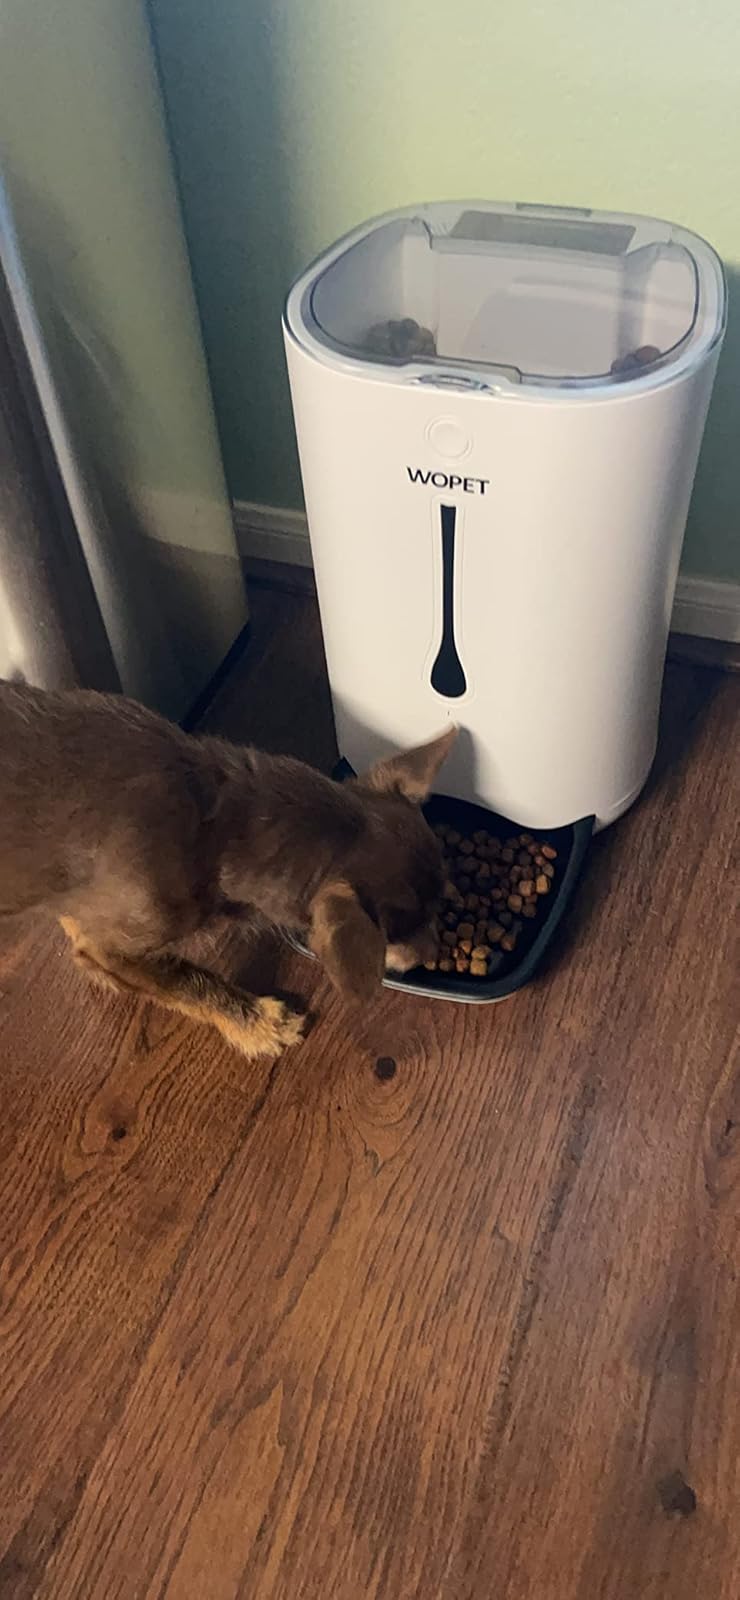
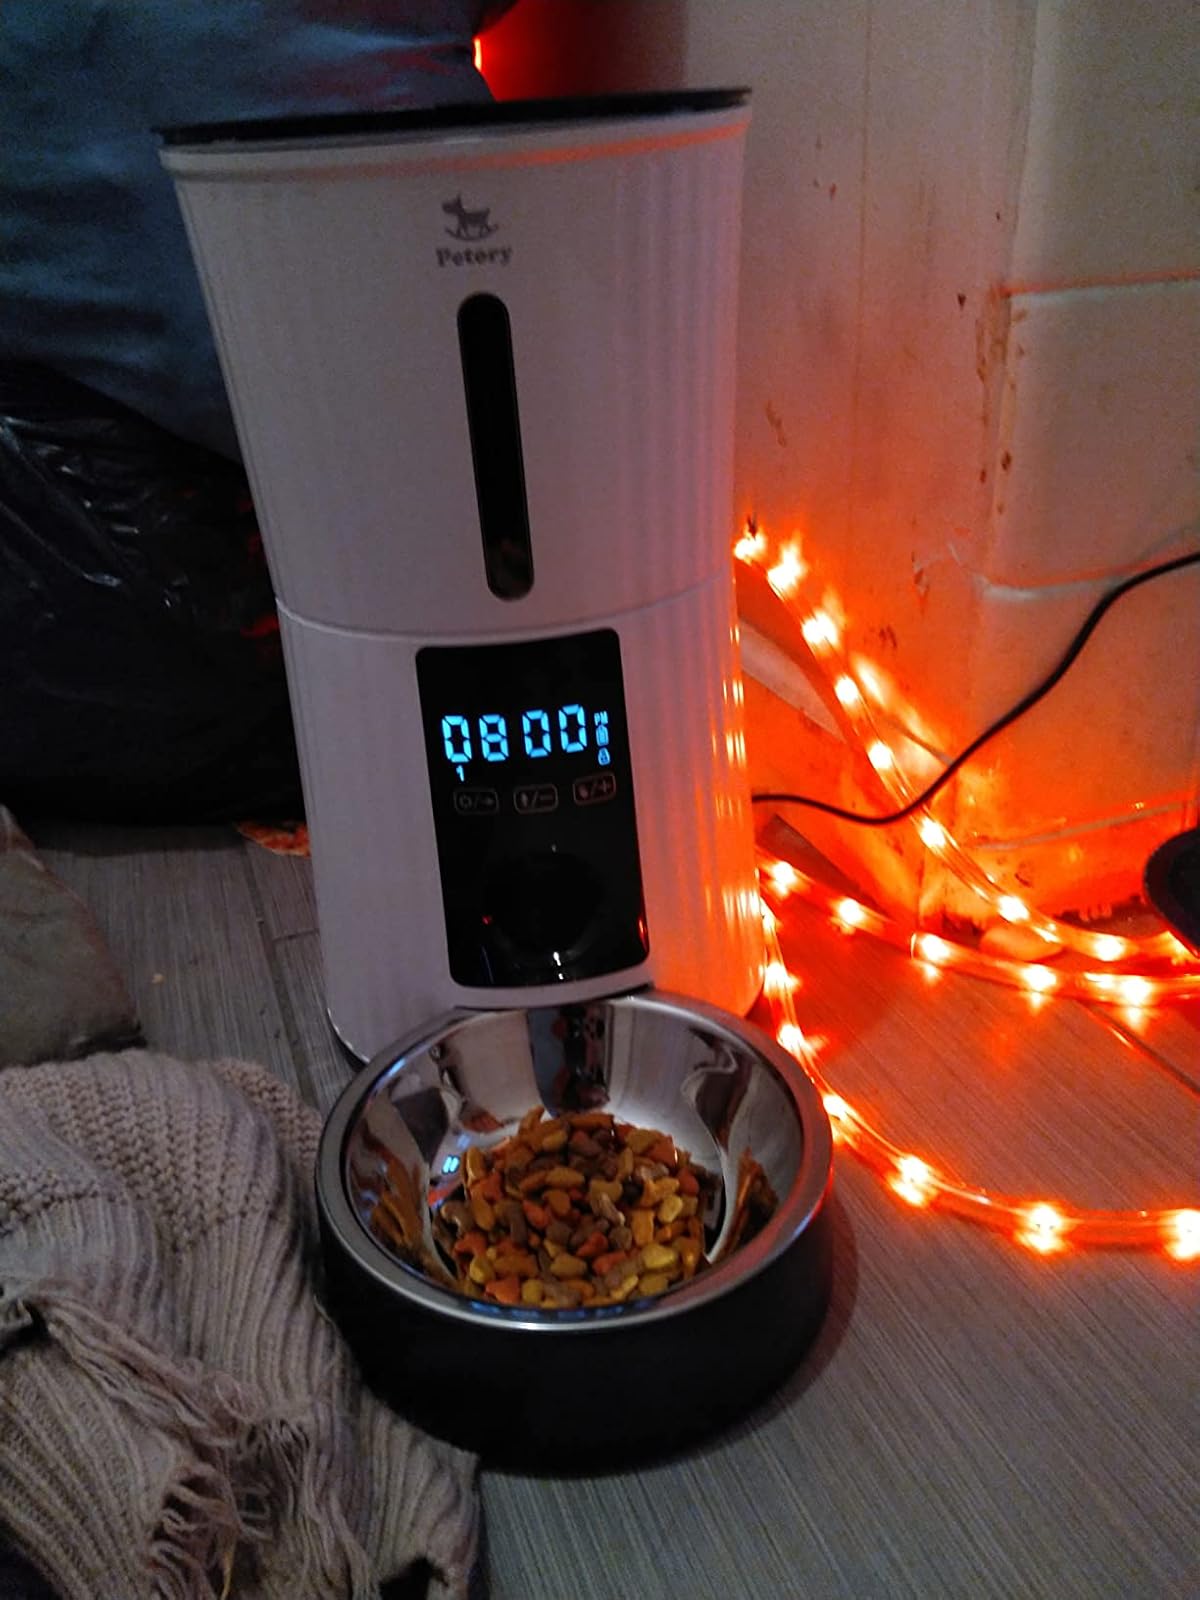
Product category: items_feeder
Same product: no